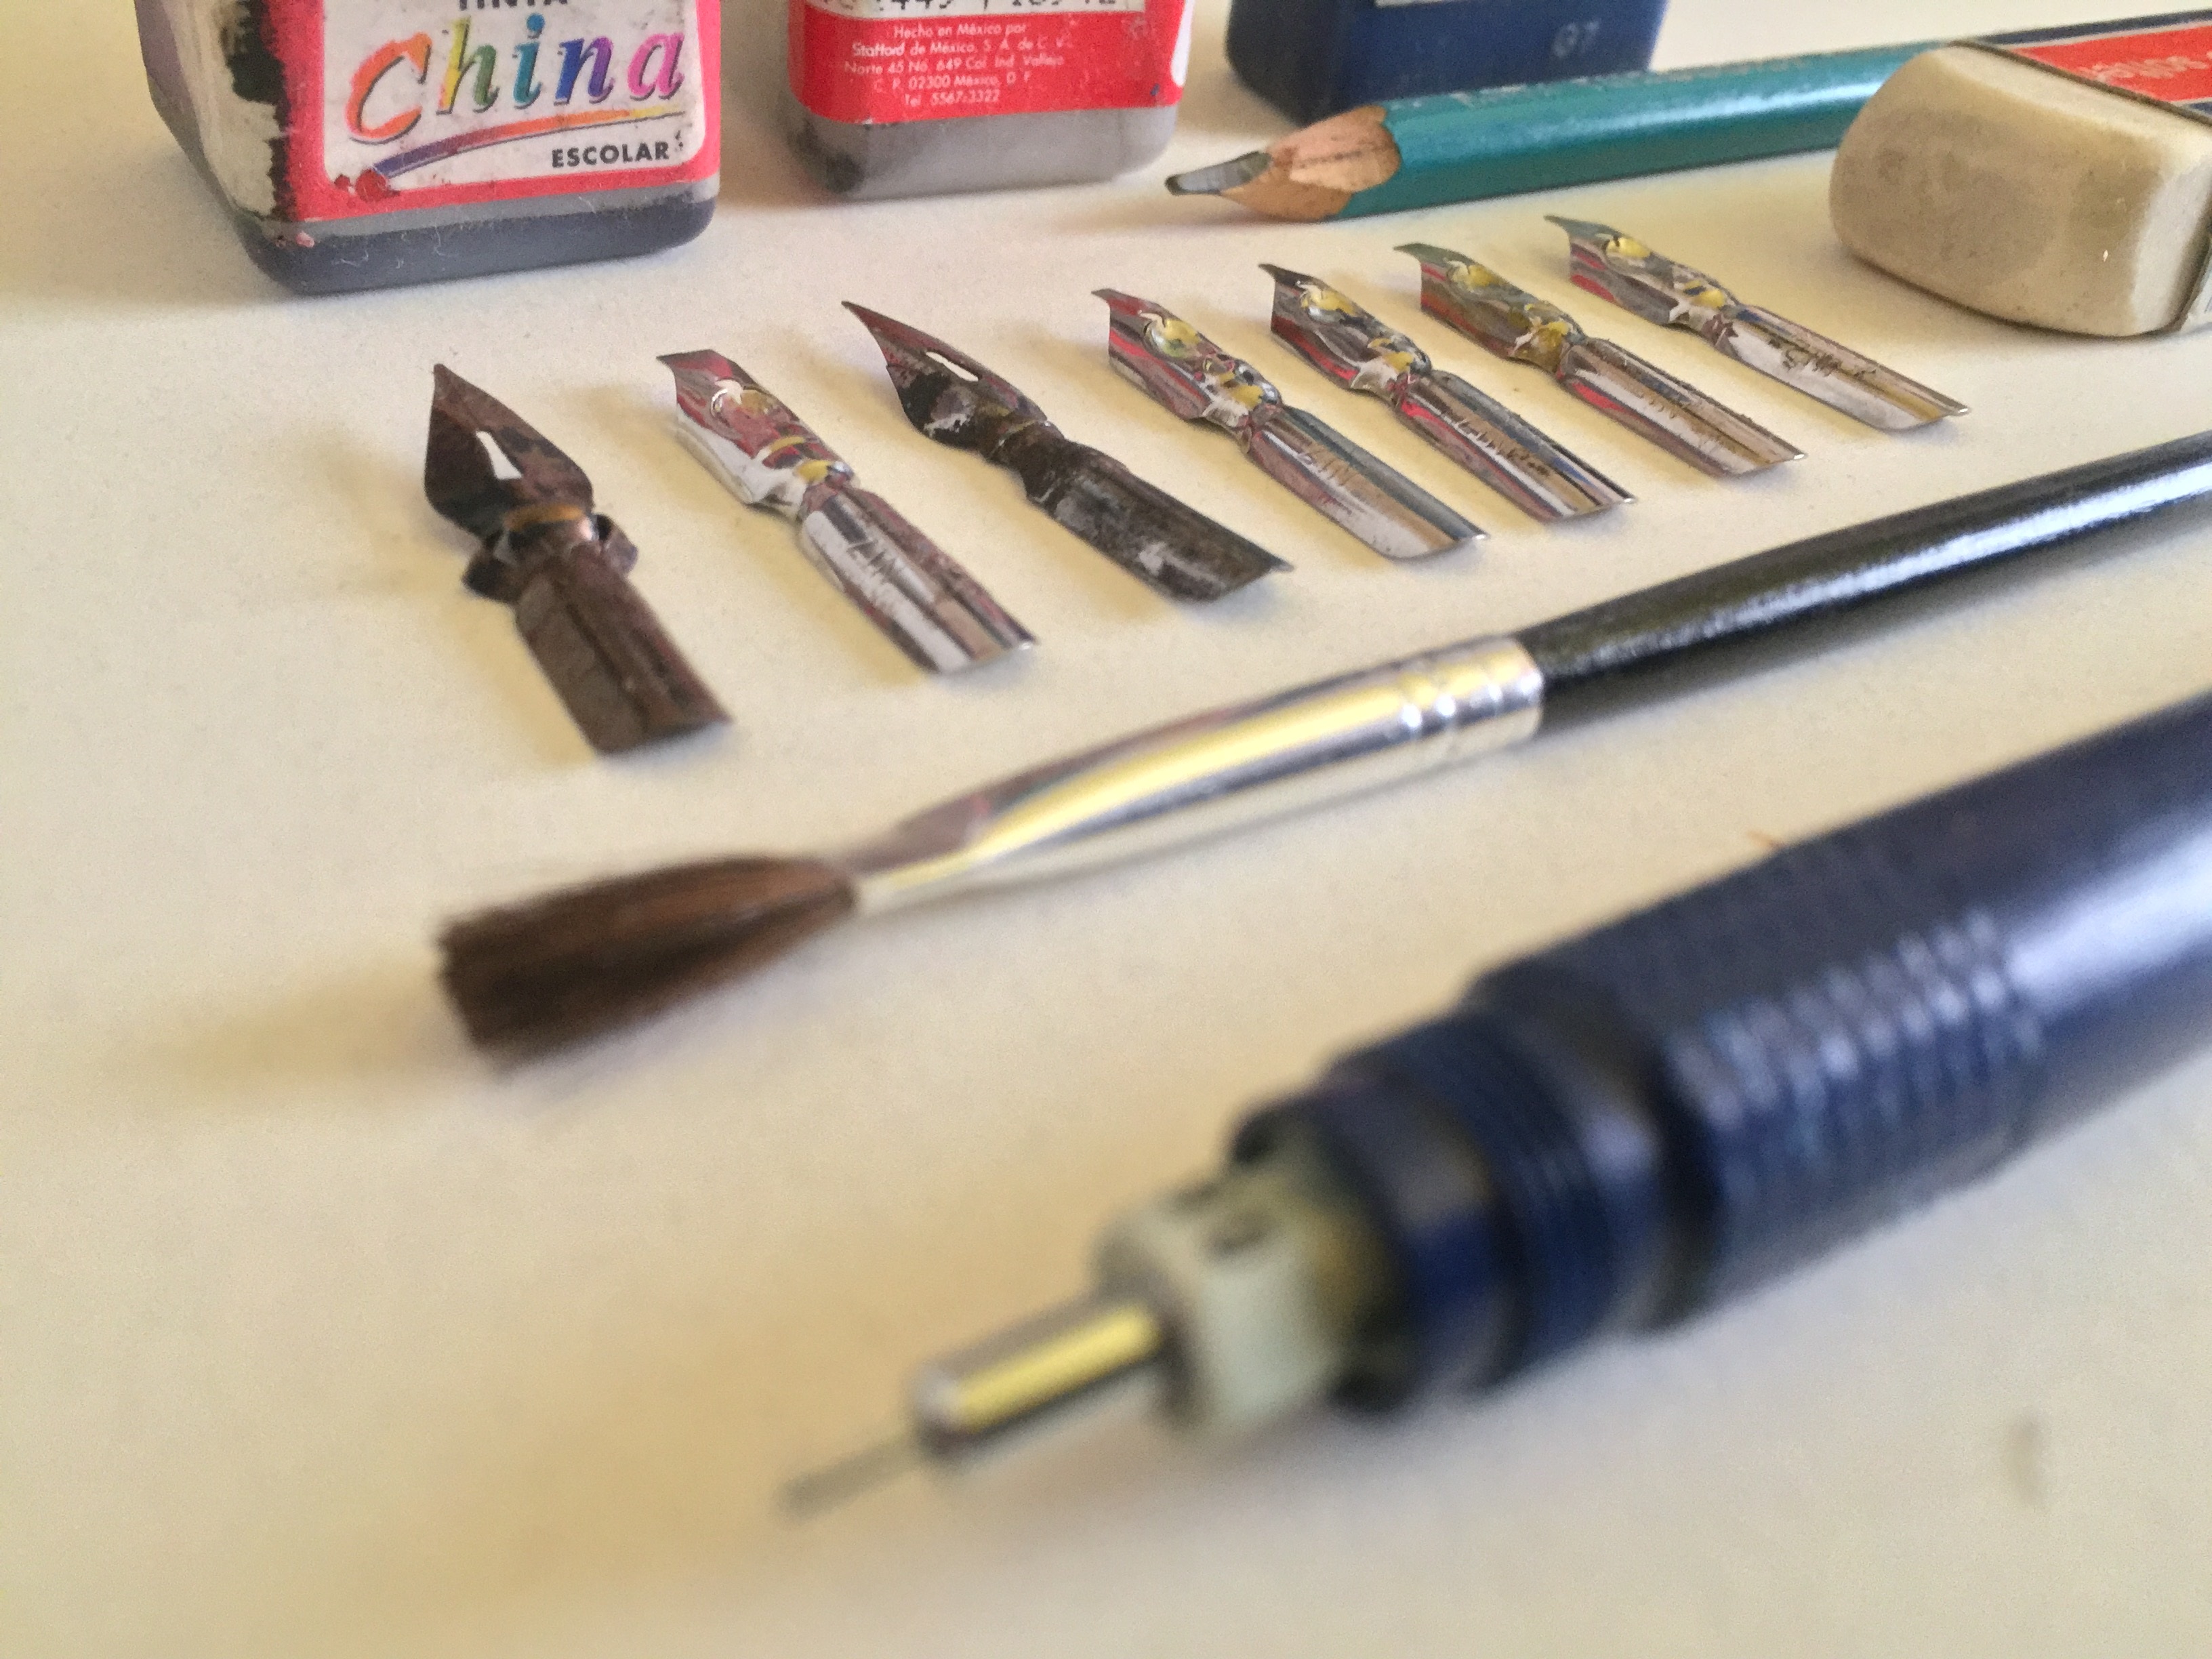
architecture, texture, pen, brush, tool, paper, ink, draft, design, graphic, calligraphy, office supplies, stylograph, picot